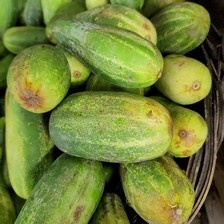
Label: cucumber